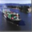
Label: ship